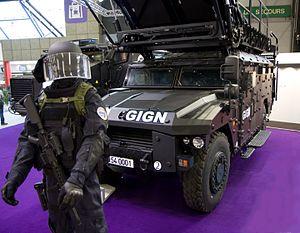
Arquus, anciennement Renault Trucks Defense, est une entreprise française spécialisée dans les véhicules militaires appartenant au groupe suédois Volvo.